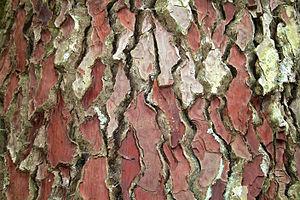
écorce du pin maritime encore appelé pin de Corte, pin des Landes ou pin mésogéen (Pinus pinaster) - Habitat: site de Cucuruzzu. ( Corse-du-Sud) - France. Corsu: crusta di Pinu marittimu (Pinus pinaster) - Cucuruzzu. (Corsica suttana) - Francia.
Le pin maritime, pin des Landes, pin de Bordeaux, pin de Corte ou pin mésogéen, est une espèce de conifères de la famille des pinacées. Il est parfois confondu avec le pin d'Alep ou le pin de Calabre.